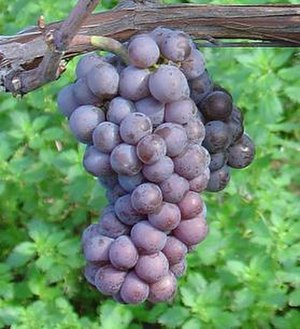
Pinot gris
Pinot sris
Pinot gris er en meget udbredt og stadig mere populær druesort.